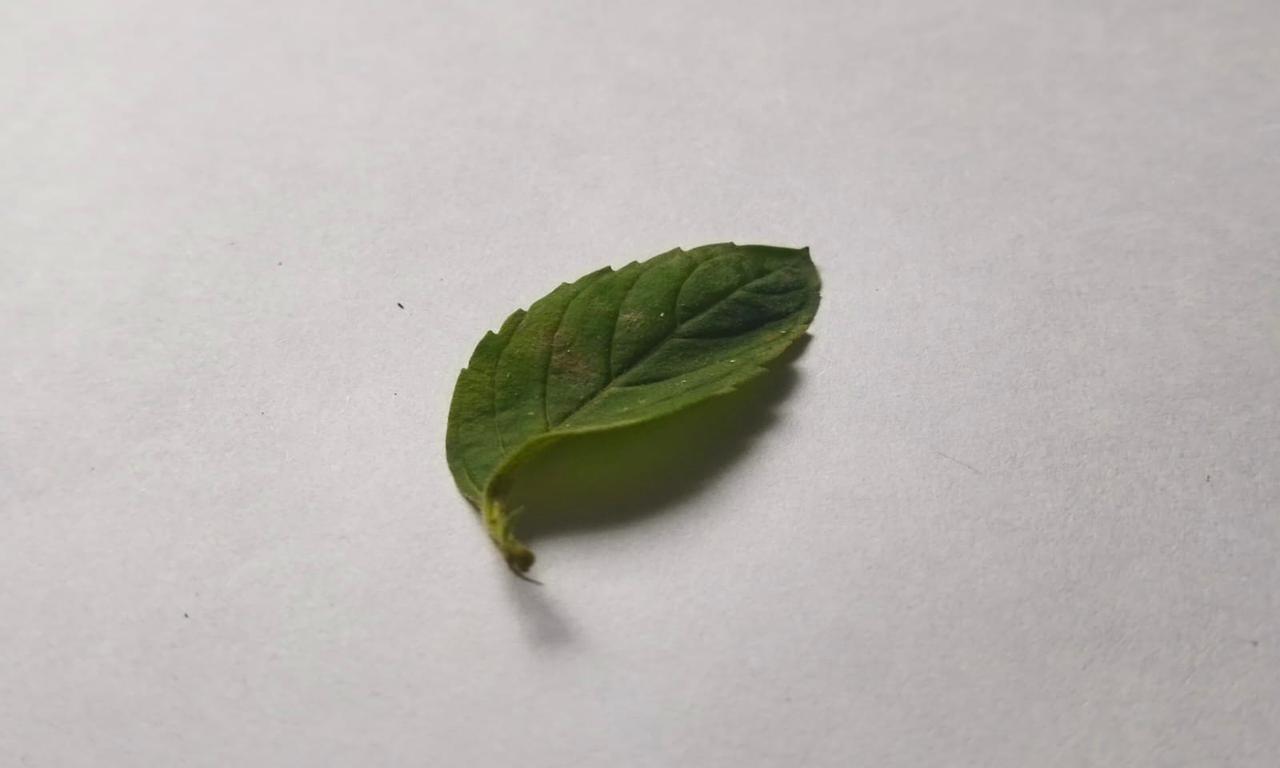
Label: Spoiled